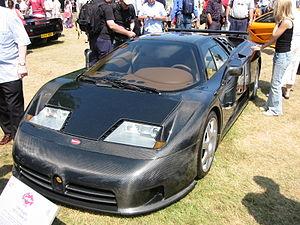
La Bugatti EB110 est un modèle d'automobile sportive française fabriquée par le constructeur Bugatti. Son nom est un hommage au fondateur de la marque, Ettore Bugatti, dont l'EB110 marque le 110ᵉ anniversaire de la naissance. Elle est présentée le 15 septembre 1991 sous la Grande Arche de la Défense, près de Paris.